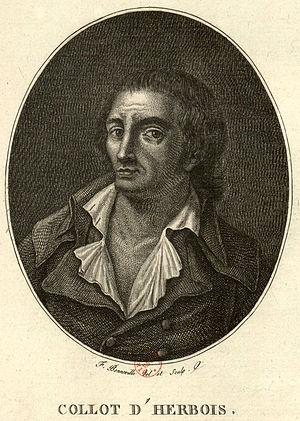
Le poste de président de la Convention nationale a existé entre 1792 et 1795.
Cet article dresse la liste des présidents de l’Assemblée nationale française et des chambres assimilées.
Château-Chinon (Ville), ou souvent simplement Château-Chinon, est une commune française située dans le département de la Nièvre, en région Bourgogne-Franche-Comté.